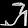
Label: Sandal